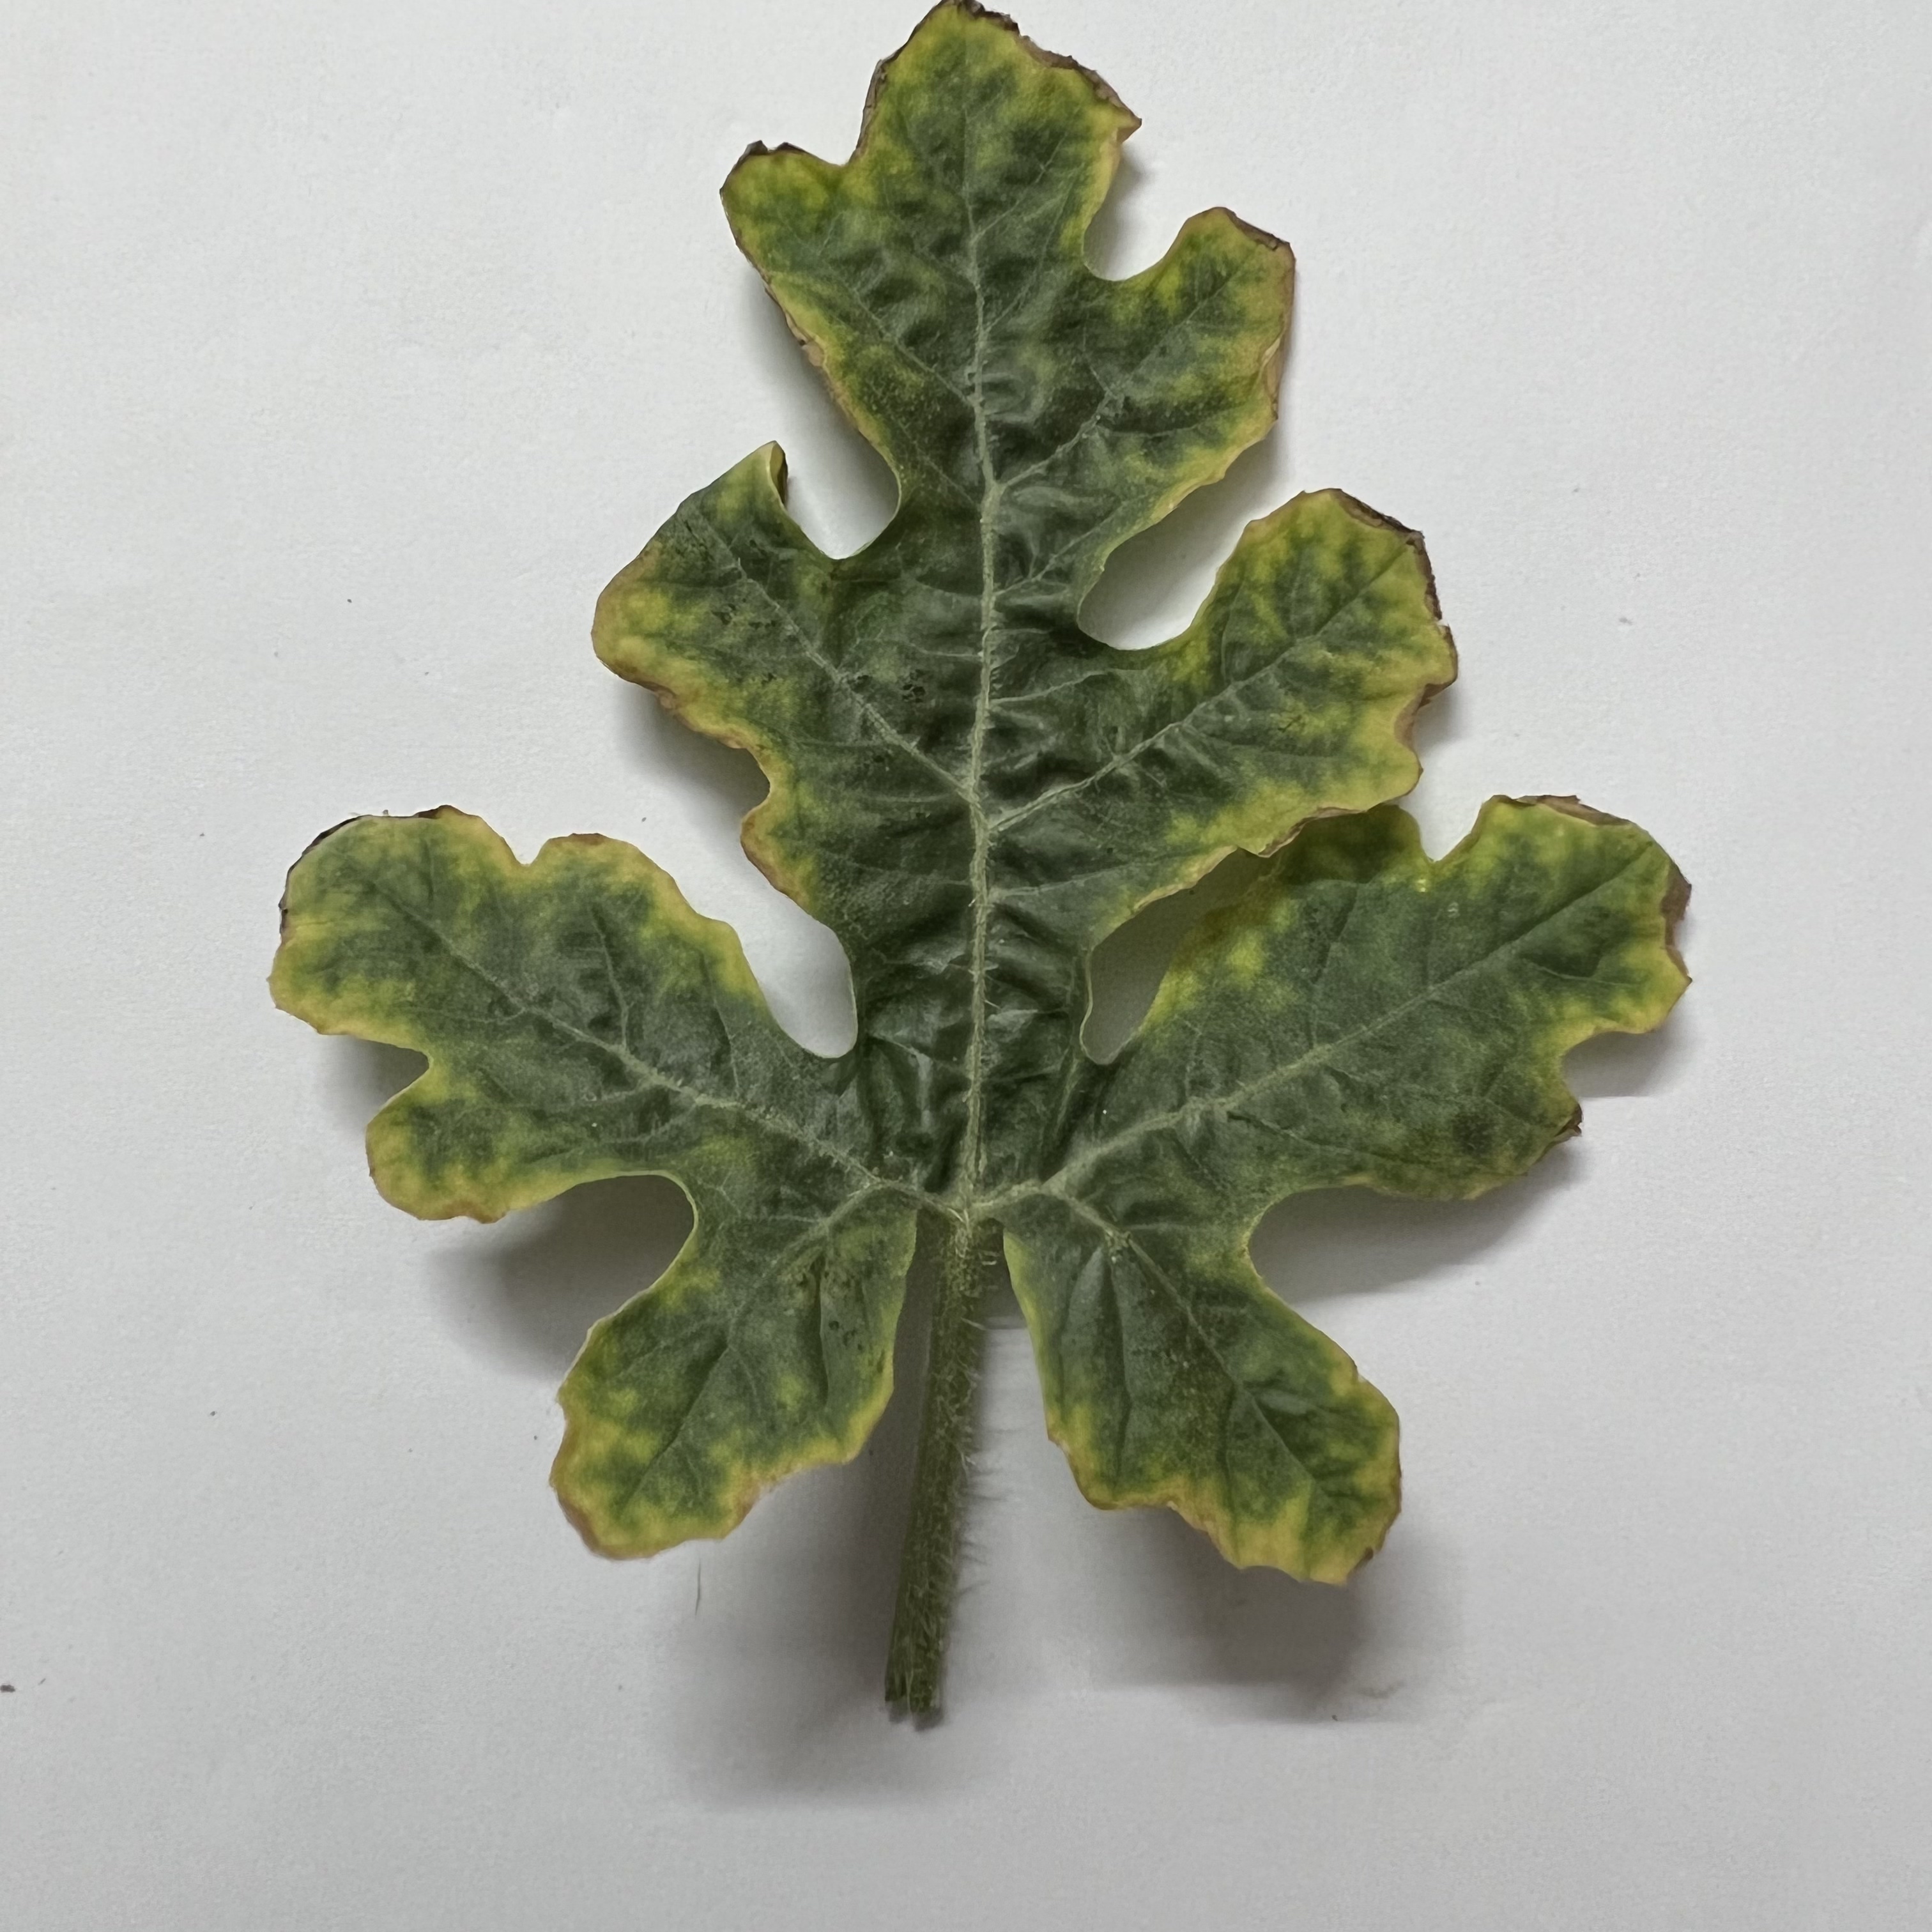
Label: Downy_Mildew